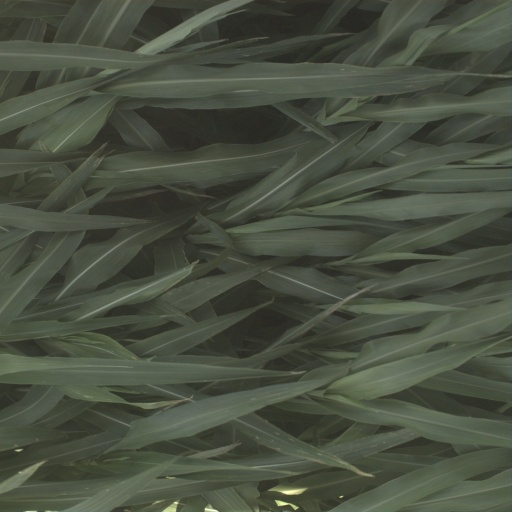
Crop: sorghum